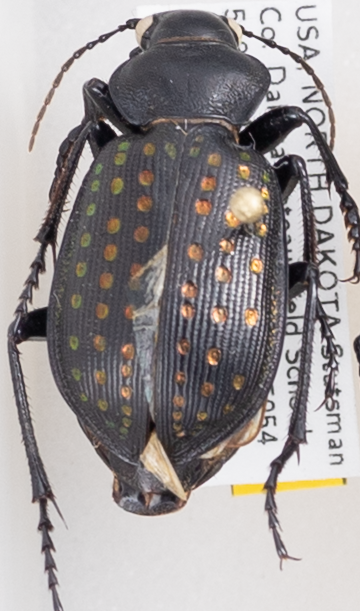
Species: Calosoma calidum
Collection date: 2019-06-18
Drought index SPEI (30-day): -0.172
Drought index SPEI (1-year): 0.766
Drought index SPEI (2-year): -0.184